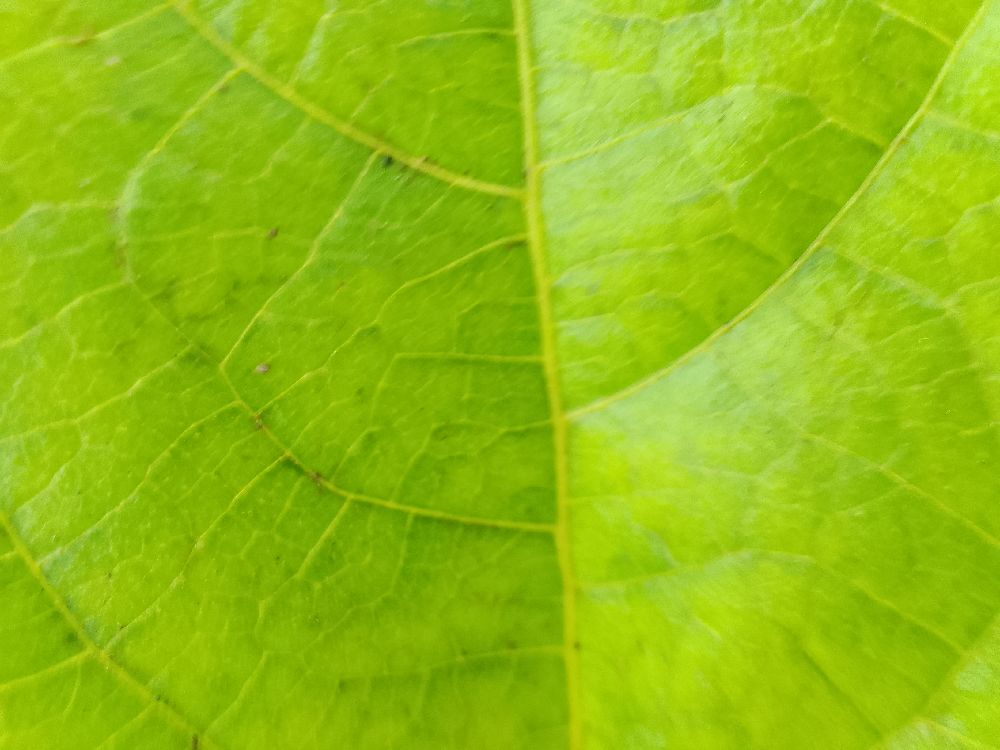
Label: healthy